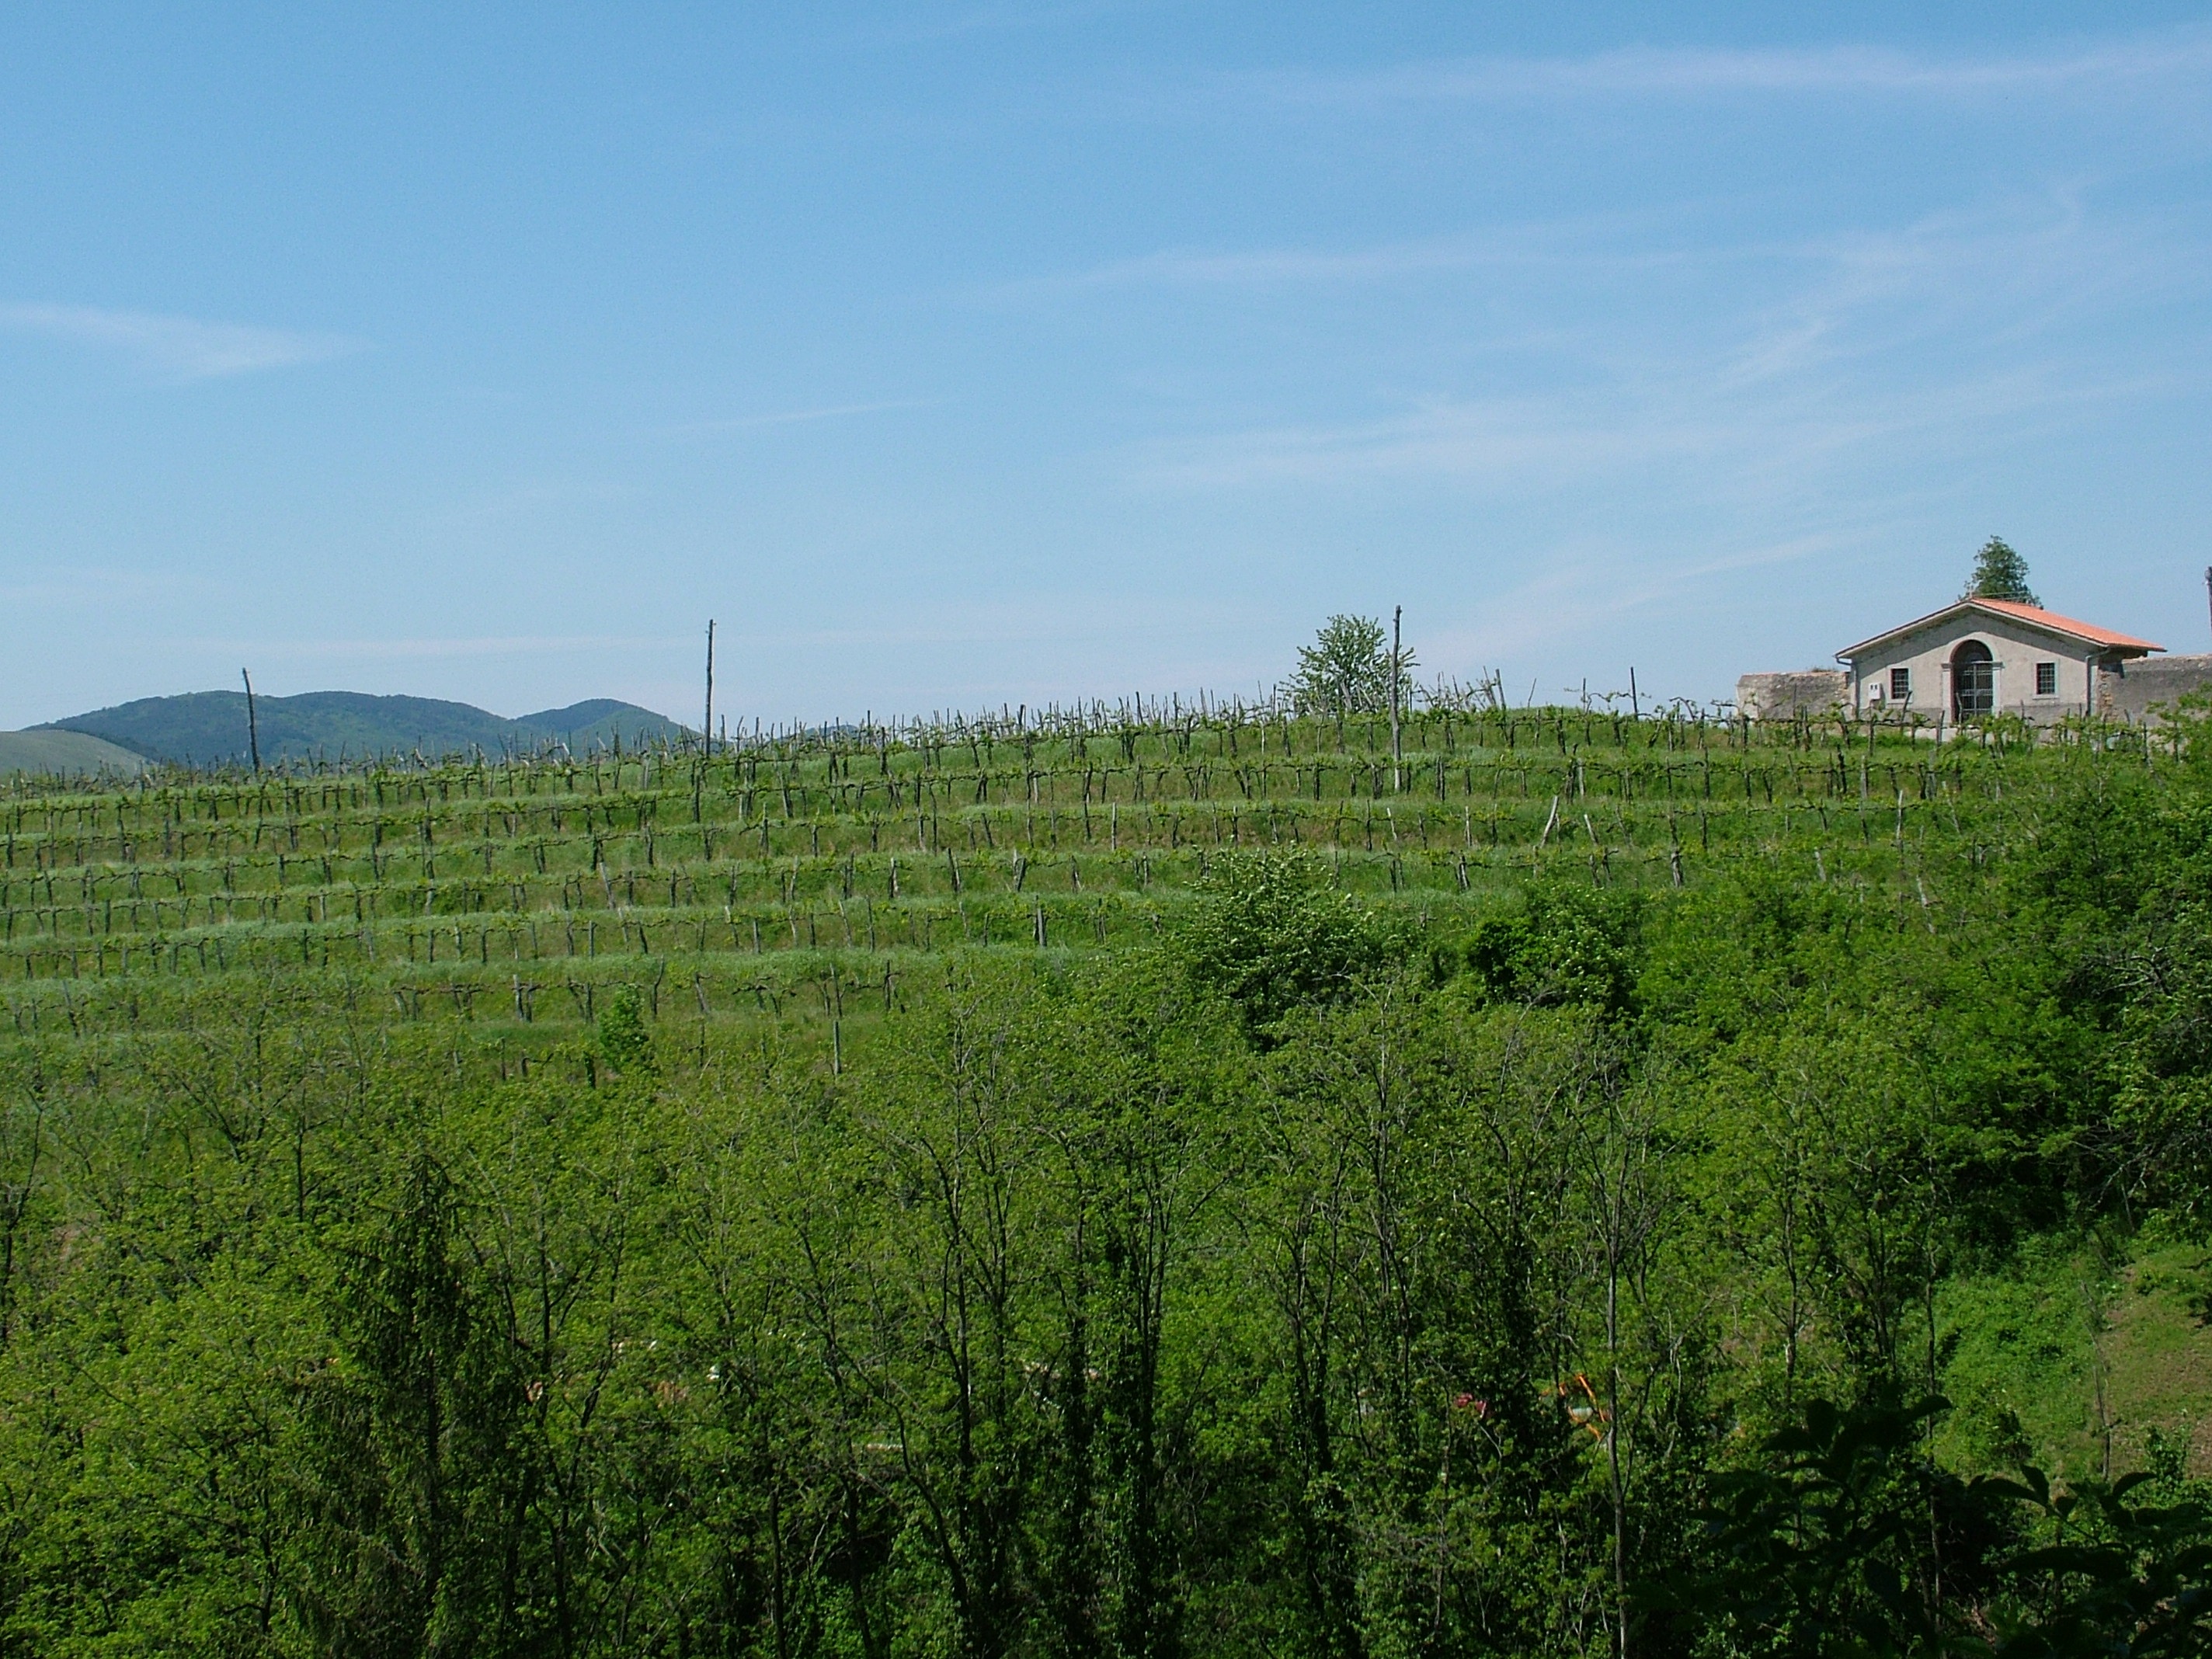
tree, grass, grape, vine, field, farm, meadow, prairie, hill, rural, pasture, agriculture, plain, grassland, wetland, plantation, plateau, habitat, ecosystem, rural area, natural environment